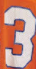
Number: 3